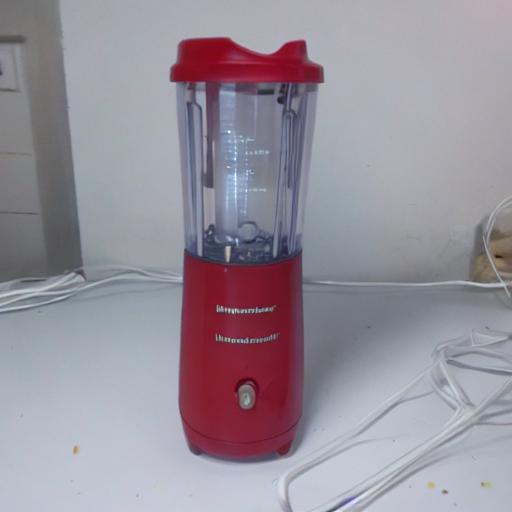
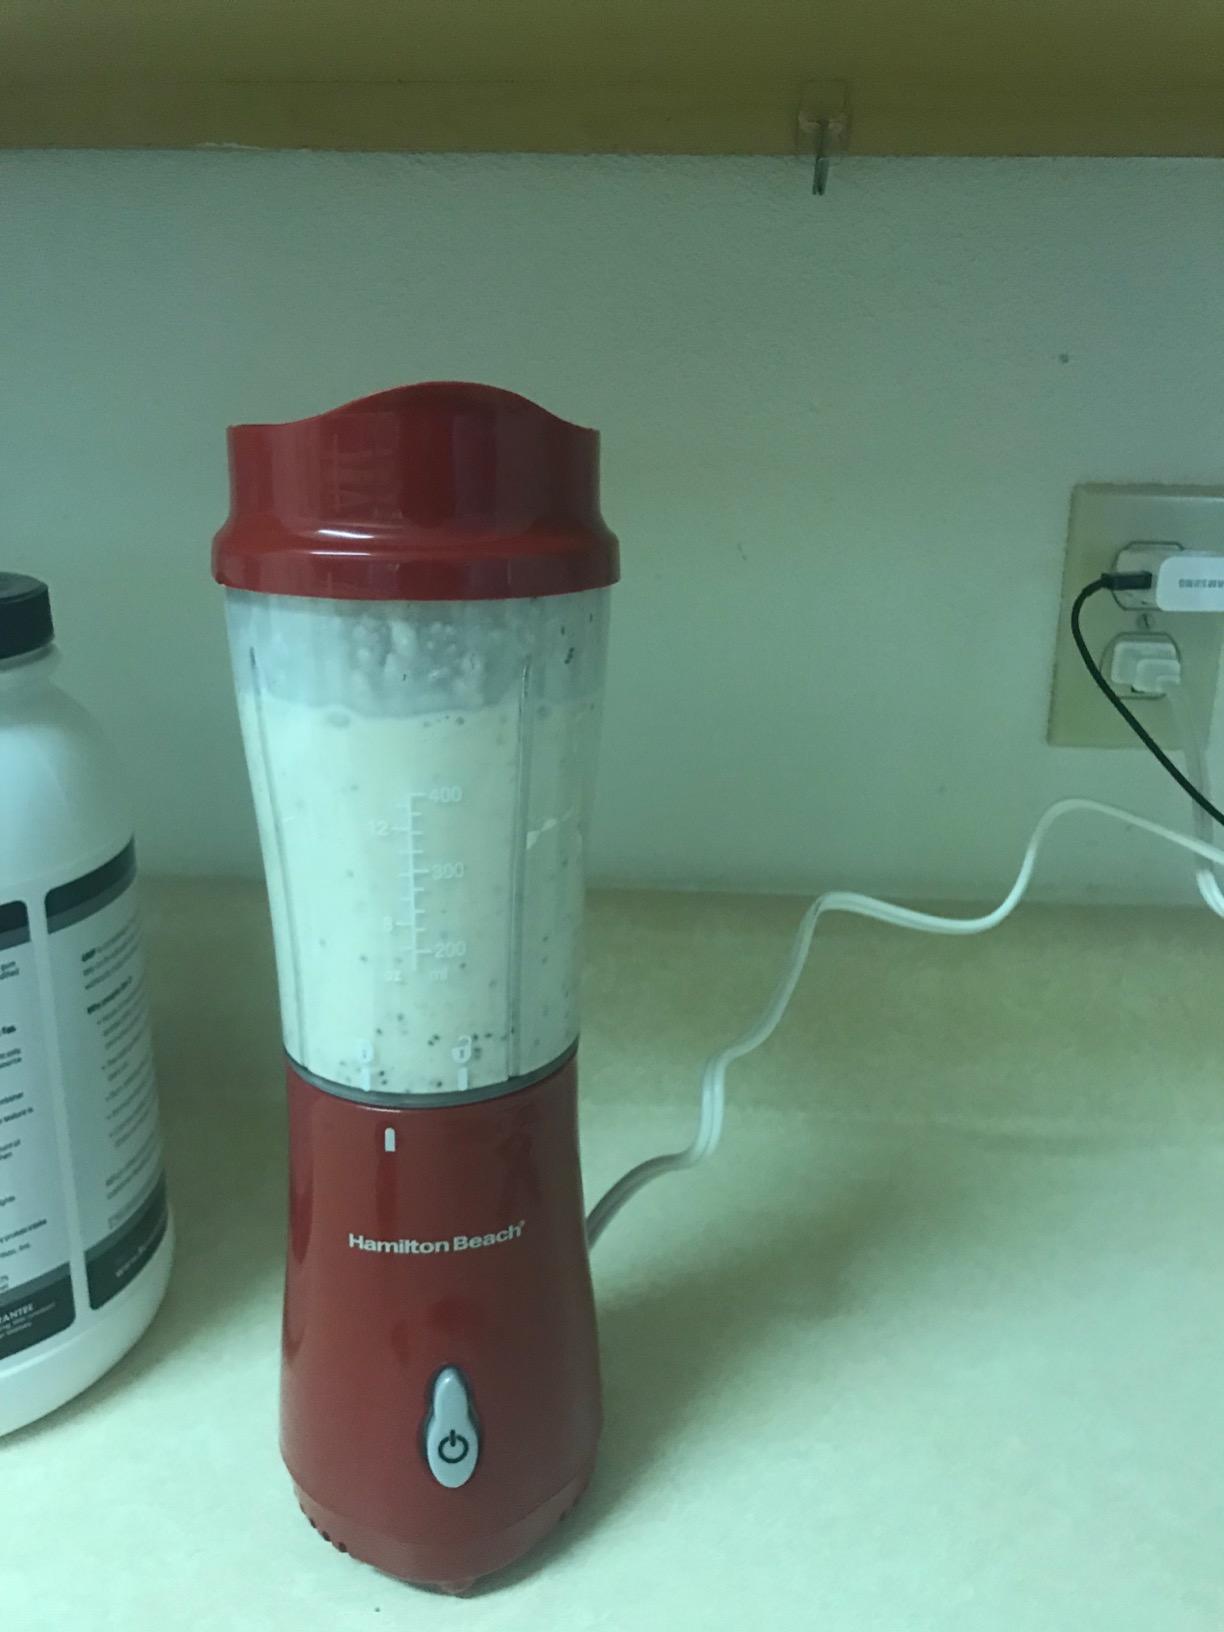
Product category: items_blender
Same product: no